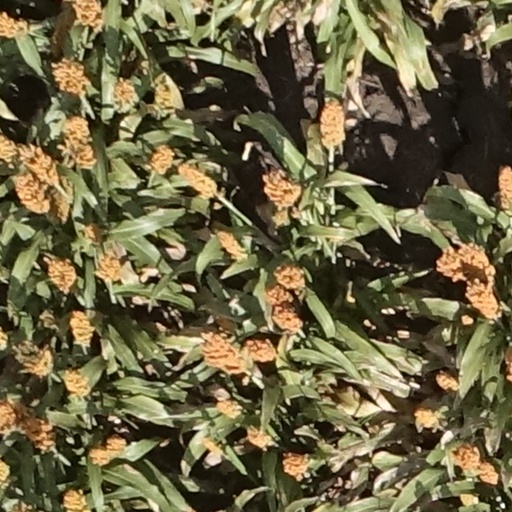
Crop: sorghum